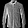
Label: Shirt